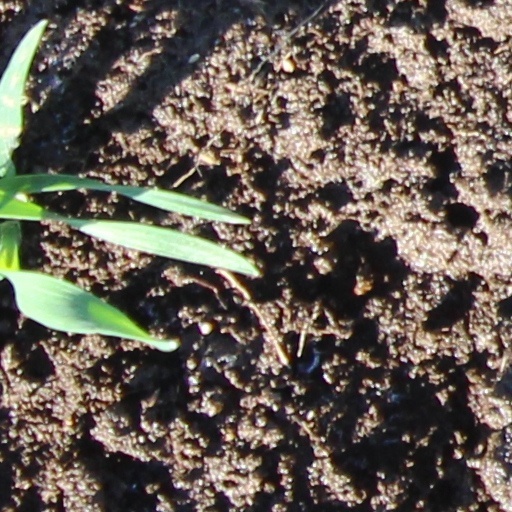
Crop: wheat